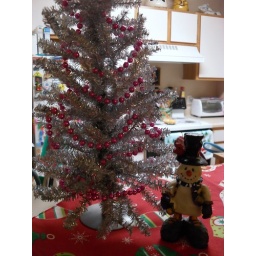
Little silver table top tree in my kitchen area.